Monument Fire

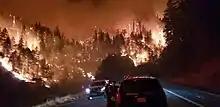
The Monument Fire burning along Highway 299 near Big Bar, which was evacuated on August 2.

The Monument Fire, like many fires in the area during the 2021 fire season, has impacted recreational activities and tourism in the area. Rafting activities were halted by many companies in the area due to fire concerns and smoke. Additionally, the Forest Service closed a portion of Shasta-Trinity National Forest through October 31, 2021, due to the fire.